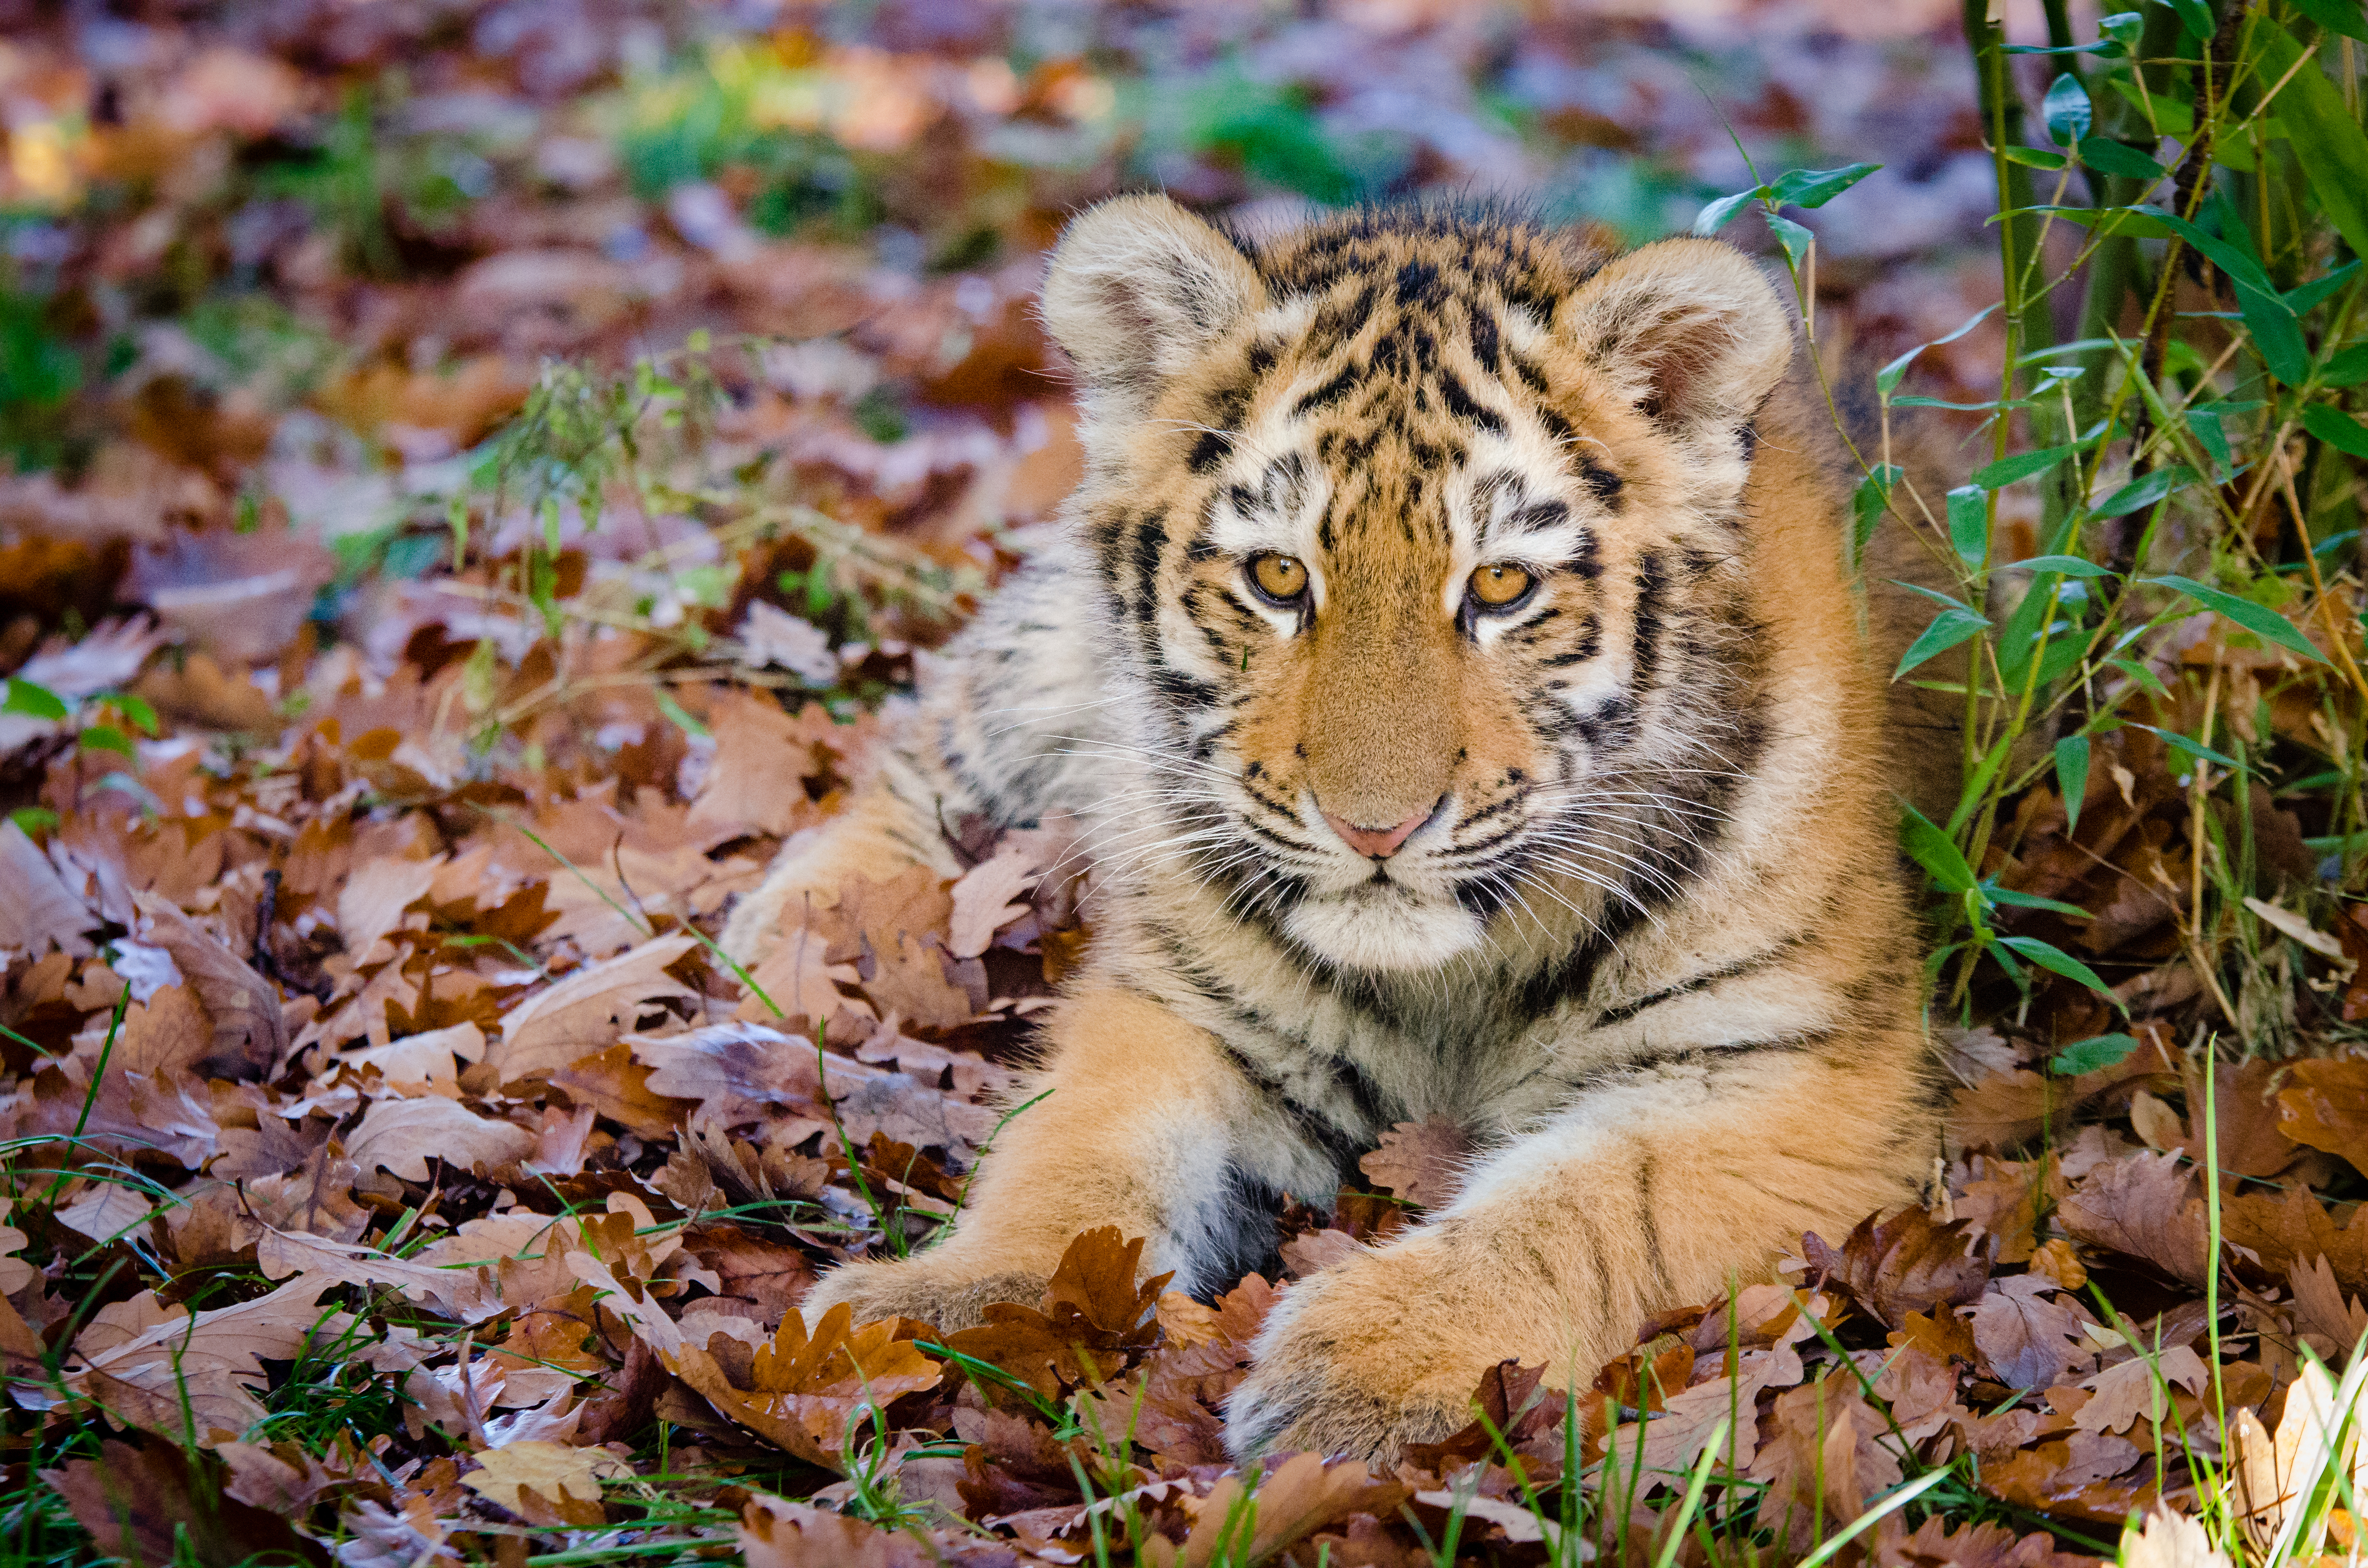
nature, white, animal, wildlife, zoo, fur, orange, green, cat, natural, feline, mammal, predator, fauna, eyes, cool image, de, tiger, eye, animals, stripes, vertebrate, germany, deutschland, weiss, natur, katze, tier, pretty, fell, tiere, grn, tierpark, sibirischer, siberian, panthera, tigri, carnivore, ussuritiger, amurtiger, tigris, altaica, pelz, pelzig, streifen, weis, siberiese, tigre, sibrie, tigresiberiano, duisburg, big cats, cat like mammal